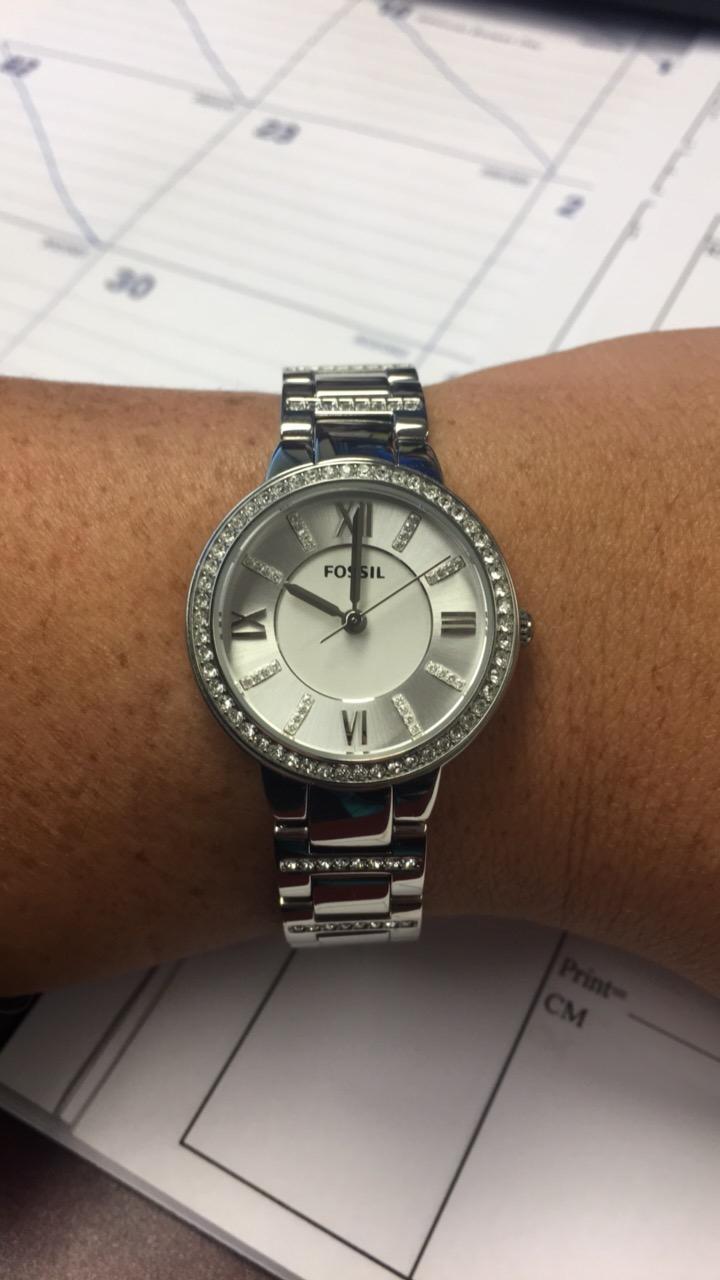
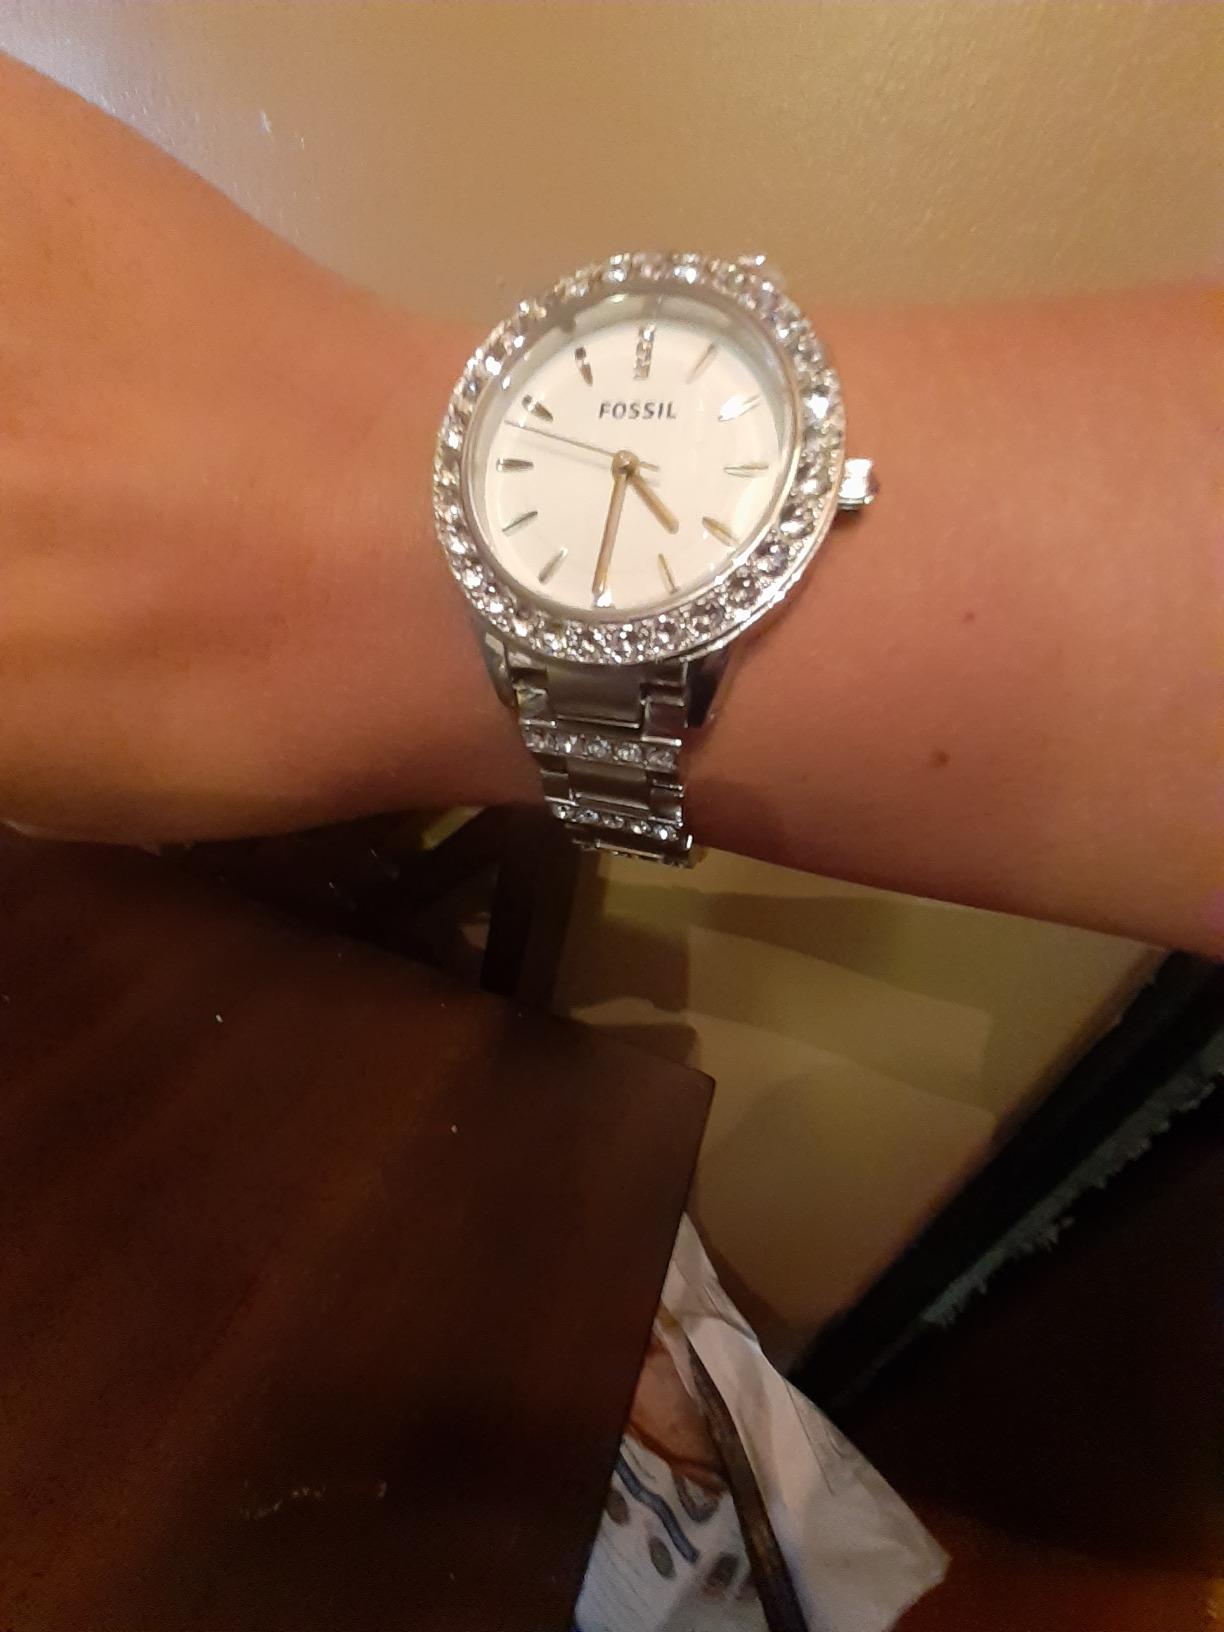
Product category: accessories_watch
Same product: no